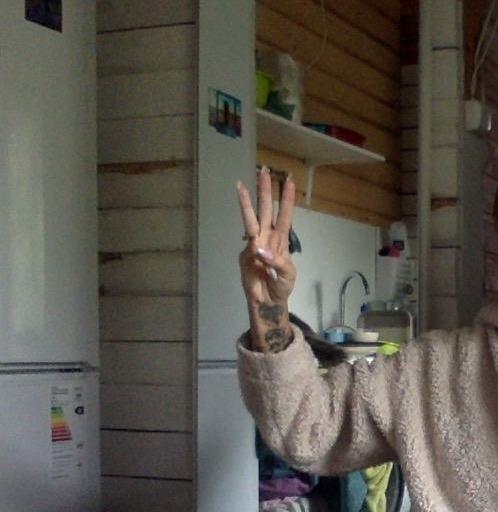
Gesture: three